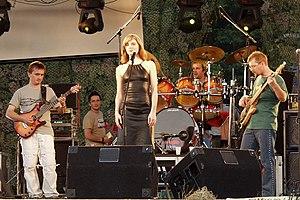
BRAThANKI est un groupe polonais. Leur musique rock tire des éléments des folklores polonais, hongrois et tchèque.